Mediterranean cetaceans

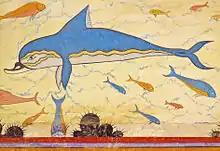
Minoan depiction of a common dolphin in the "Dolphin Fresco" in the Palace of Knossos (Crete), circa 2,000 BC.

Mediterranean cetaceans constitute a unique assemblage of species found in the virtually closed basin of the Mediterranean Sea. This assemblage differs from those found in the North Atlantic or the Red Sea. In the Mediterranean, cetaceans are represented by around twenty species, but only eight of these are considered common: the Short-beaked dolphin, Common dolphin, Bottlenose dolphin, Risso's dolphin, Long-finned pilot whale, Cuvier's beaked whale, Sperm whale and Fin whale. Their distribution varies greatly from region to region, and their abundance and diversity seem to be greatest in the Corso-Liguro-Provençal basin, where cetaceans have been protected by the Pelagos Sanctuary since 2002.